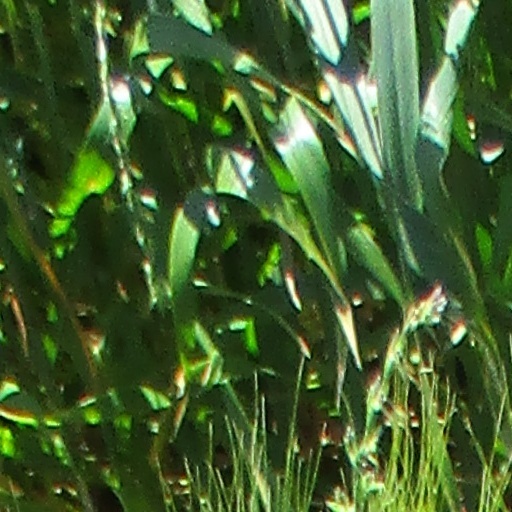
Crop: wheat